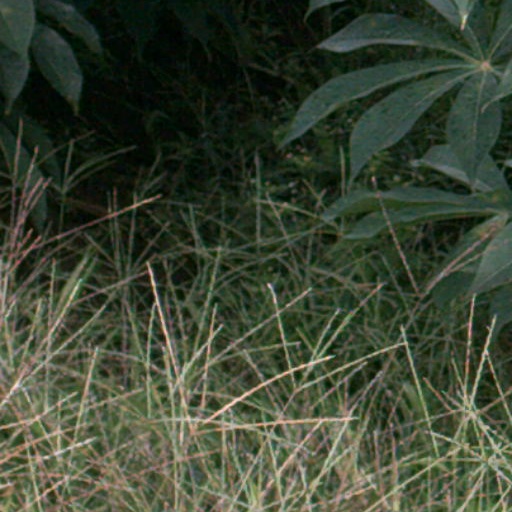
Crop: cassava